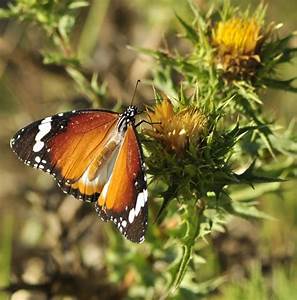
Label: butterfly